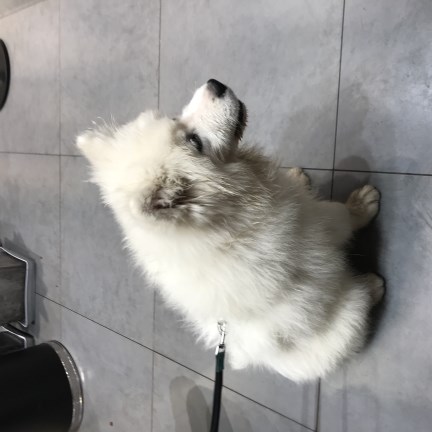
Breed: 2192-n000088-Samoyed